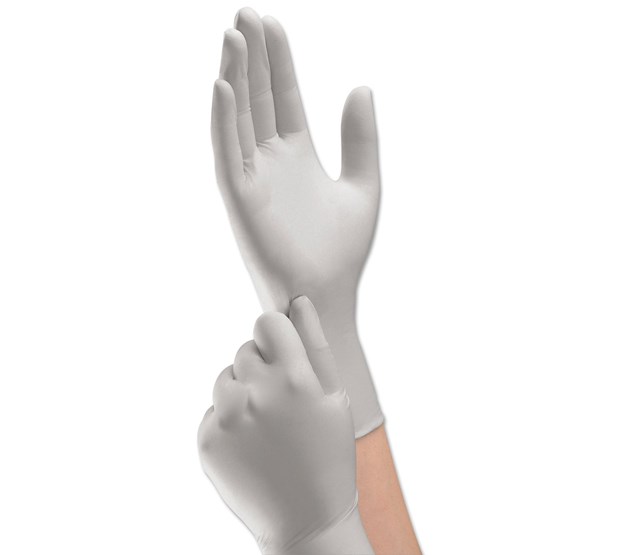
Label: trash